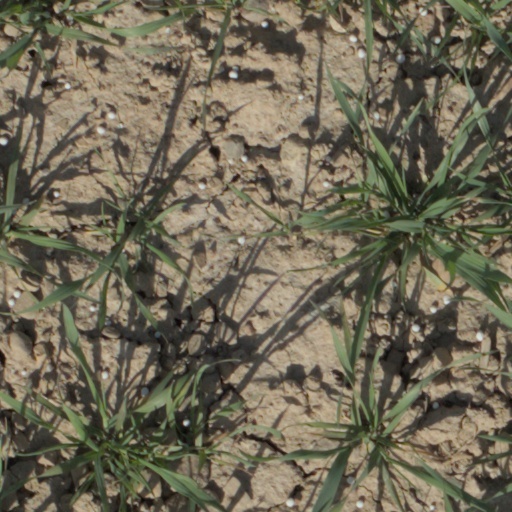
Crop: wheat